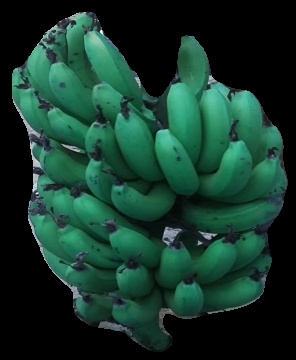
Variety: pachbale
Grade: grade3